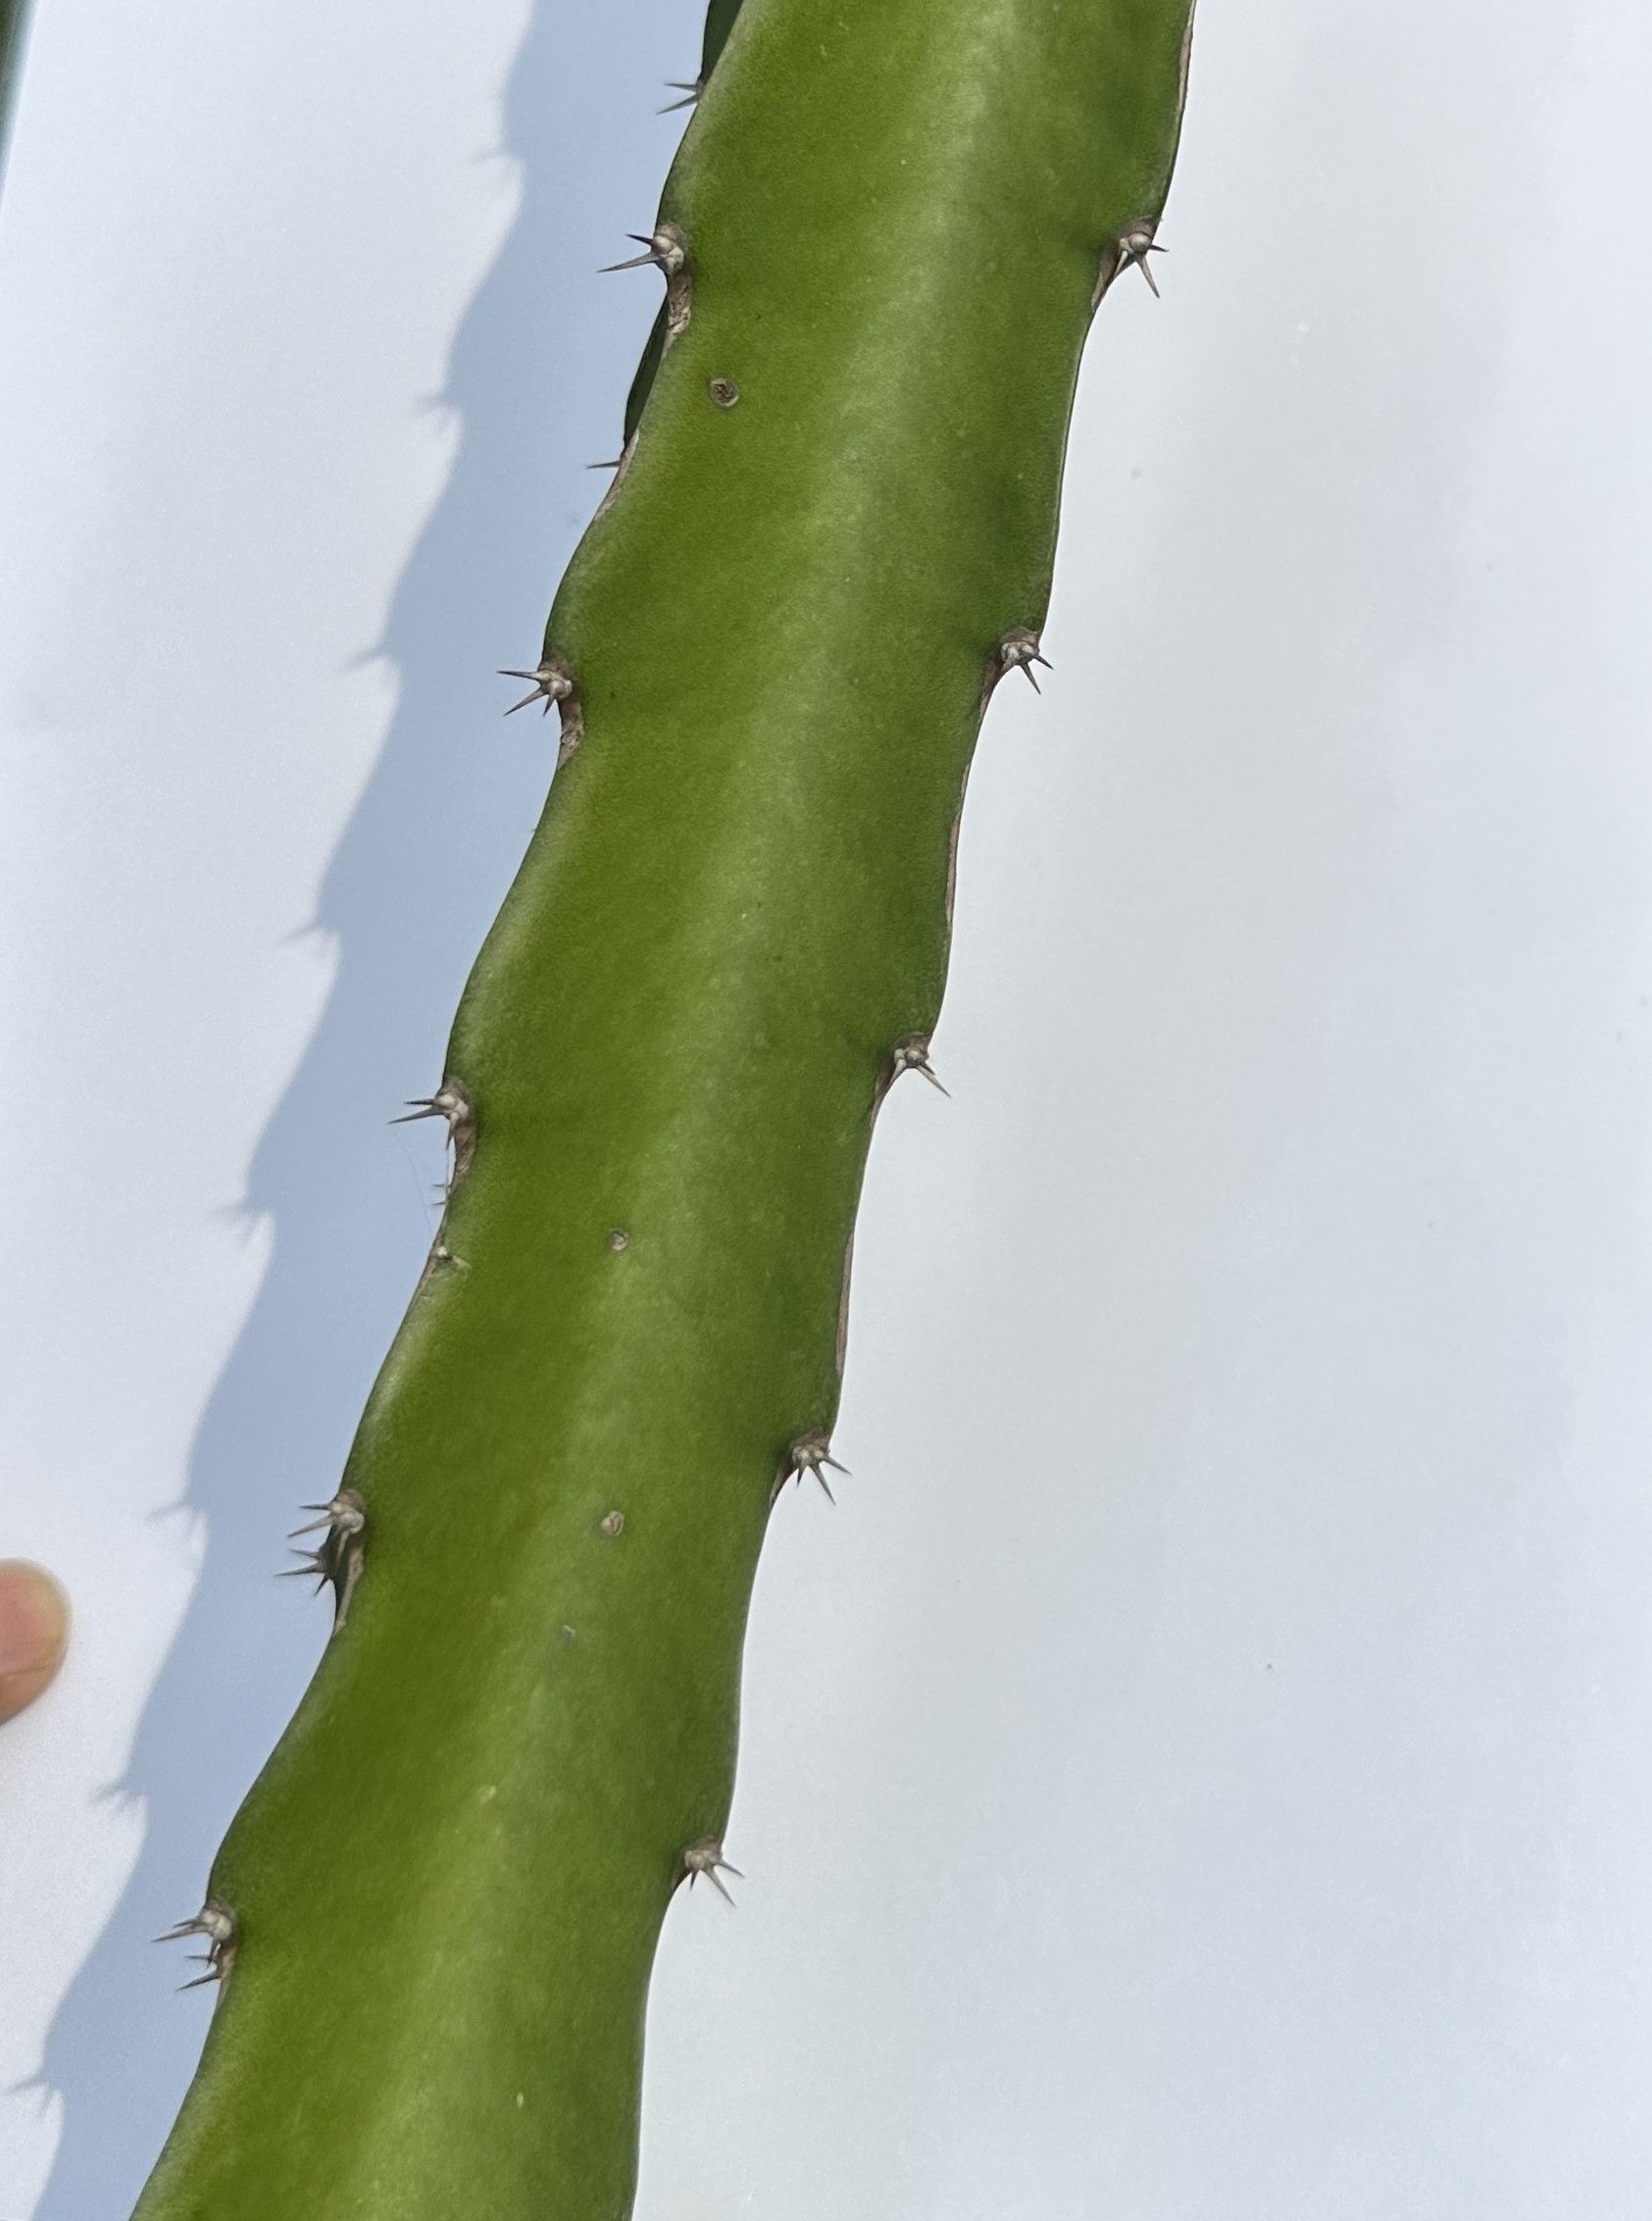
Label: Good leaf